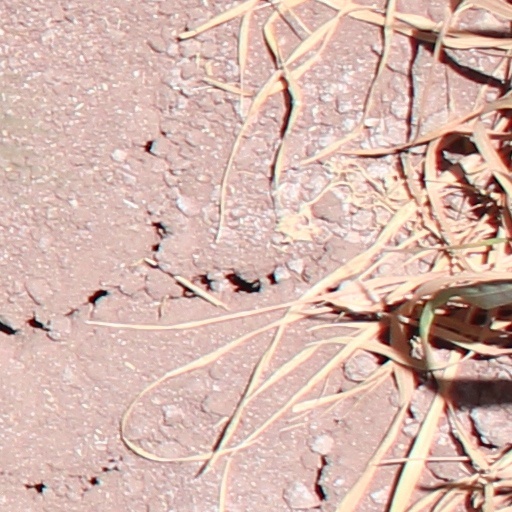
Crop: wheat